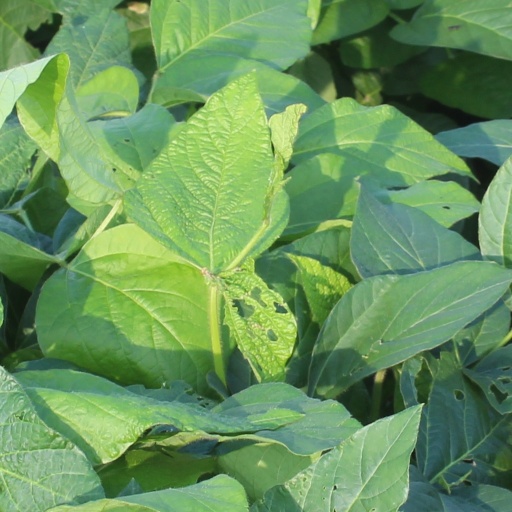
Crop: soybean